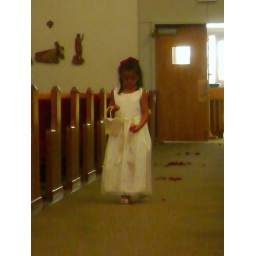
the best flower girl in the WORLD!